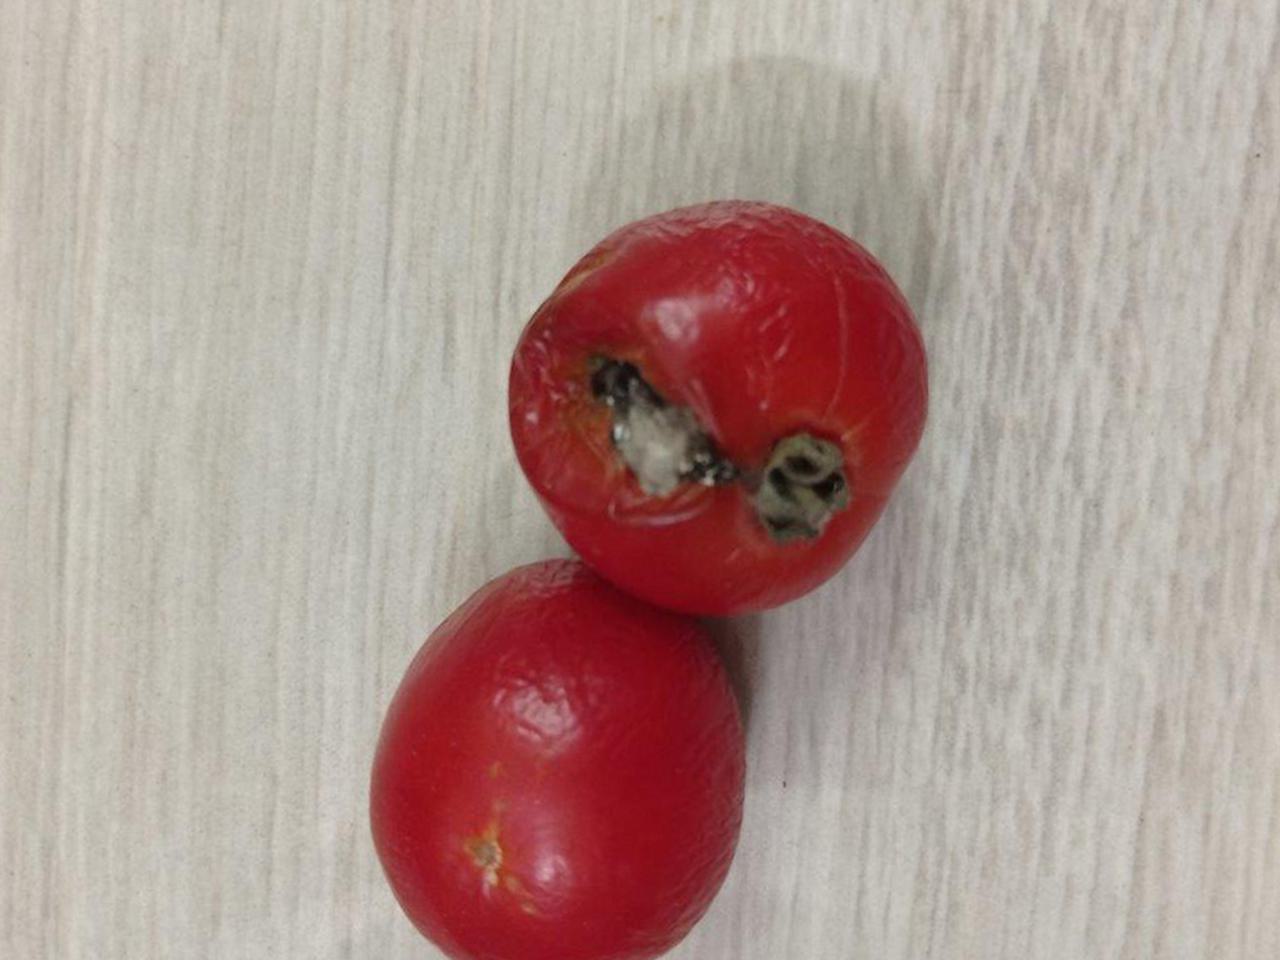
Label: Rotten